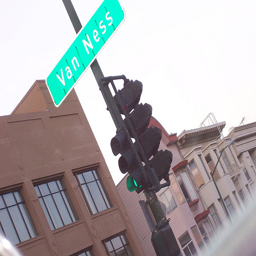
Traffic lights, street sign and old row houses
A picture of a street sign on a stoplight is taken from an angle.
a close up of a street sign and a traffic light
there is a green street sign that says van ness
A street sign mounted above a traffic light.